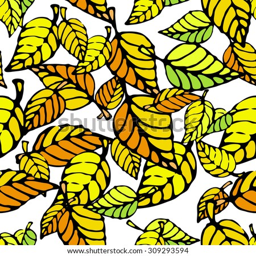
seamless pattern of autumn leaves falling in the wind .